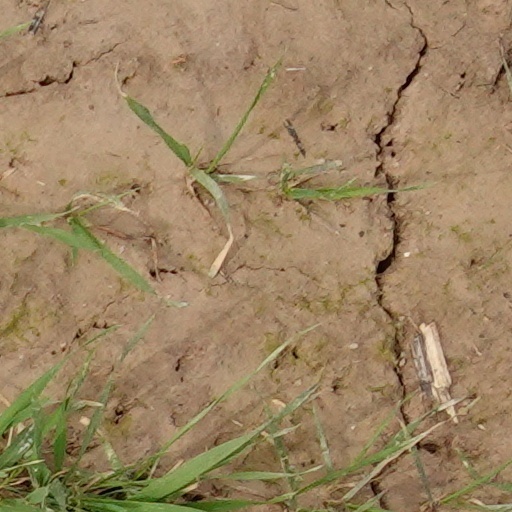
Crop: wheat